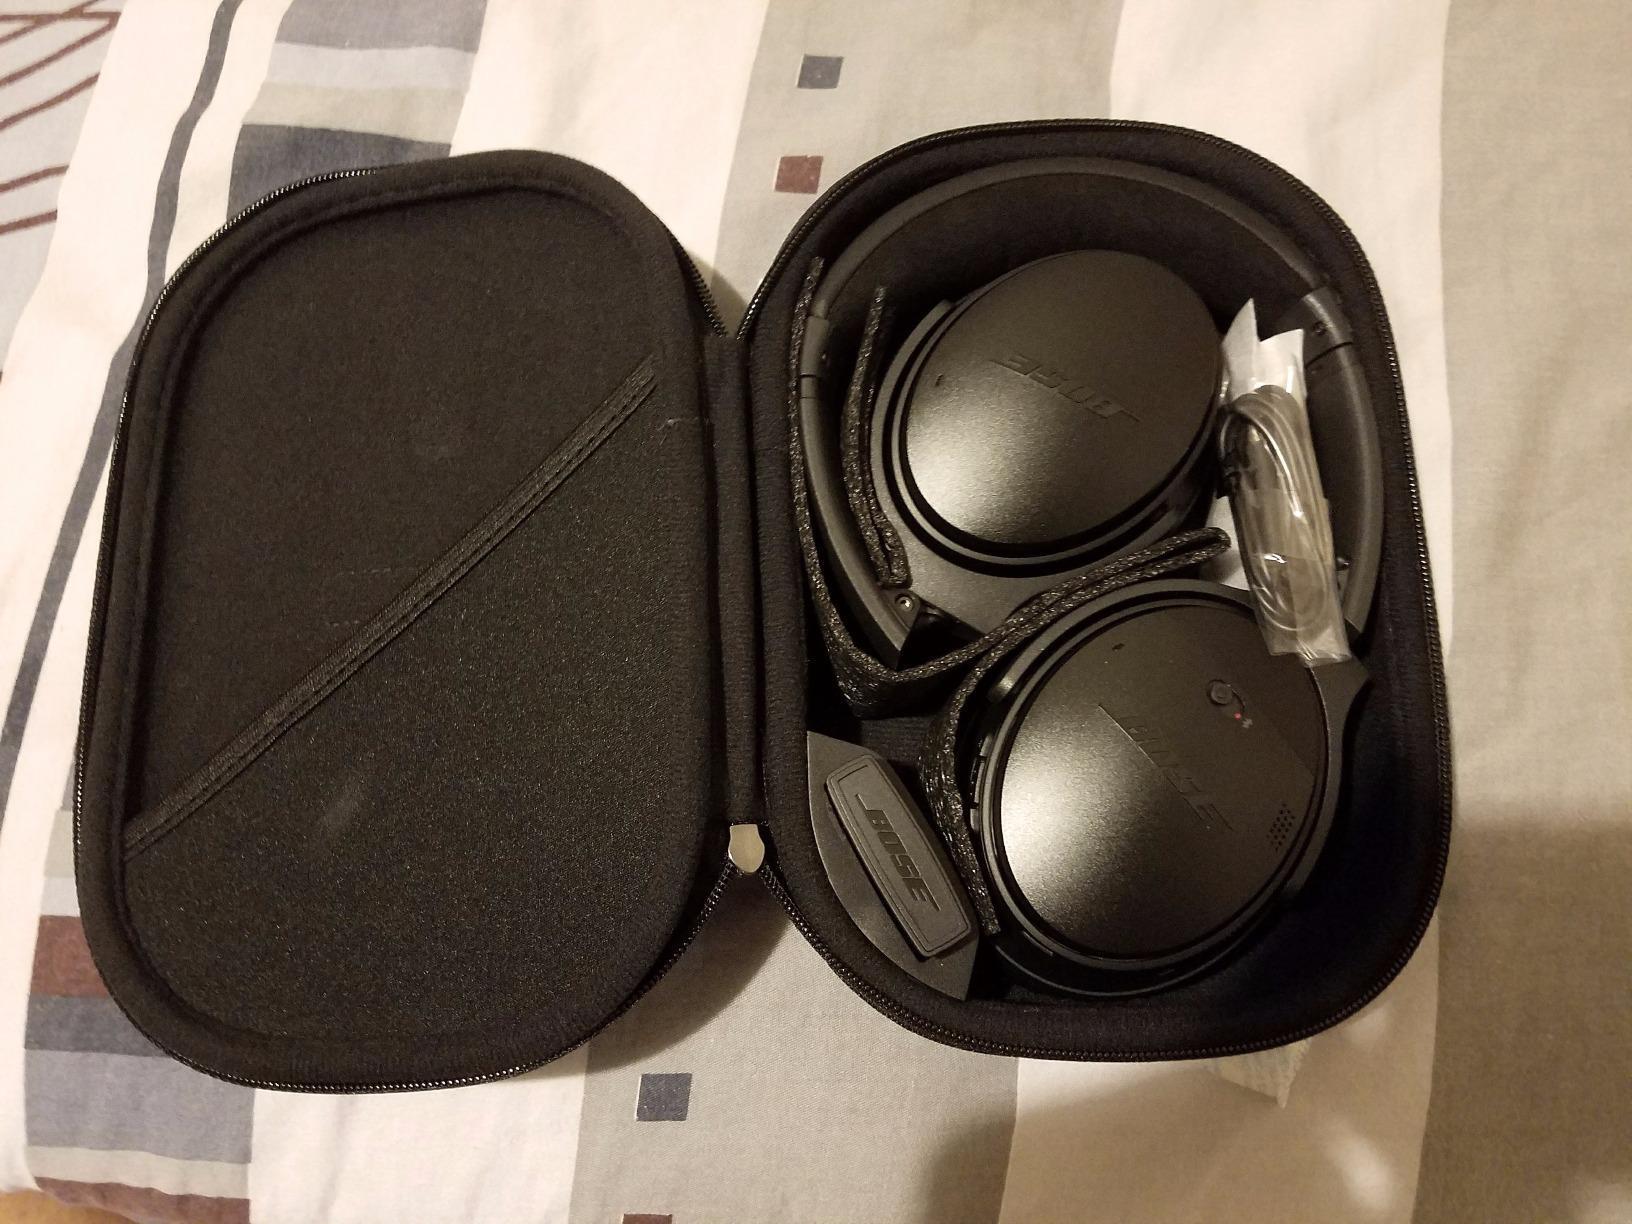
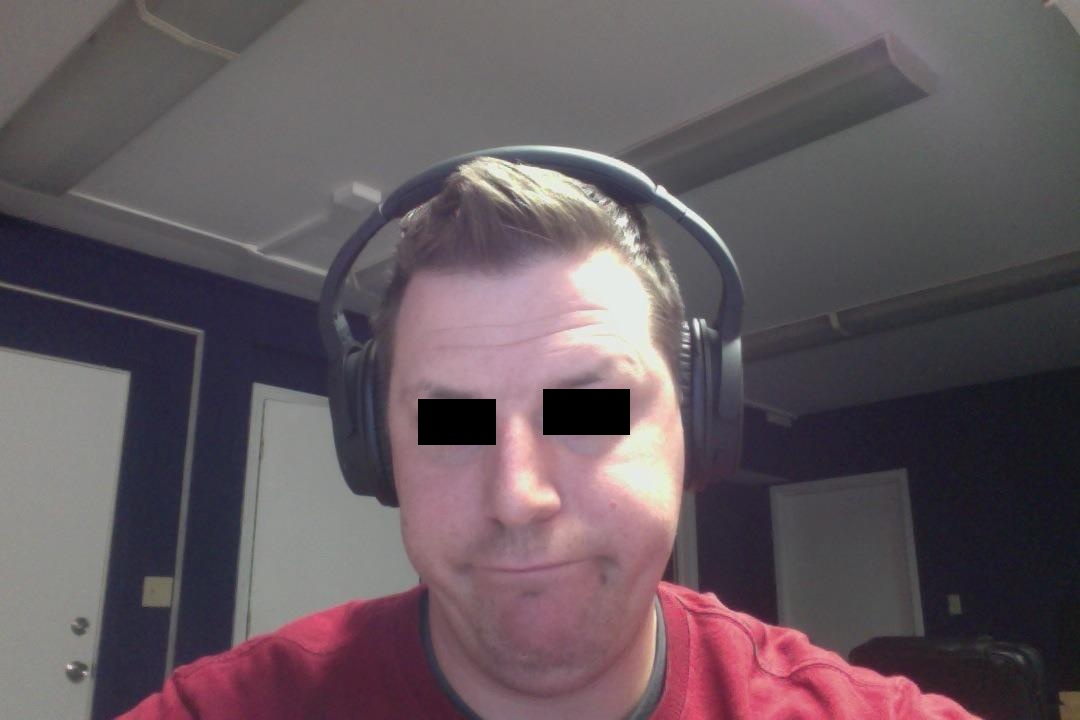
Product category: headphones
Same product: no